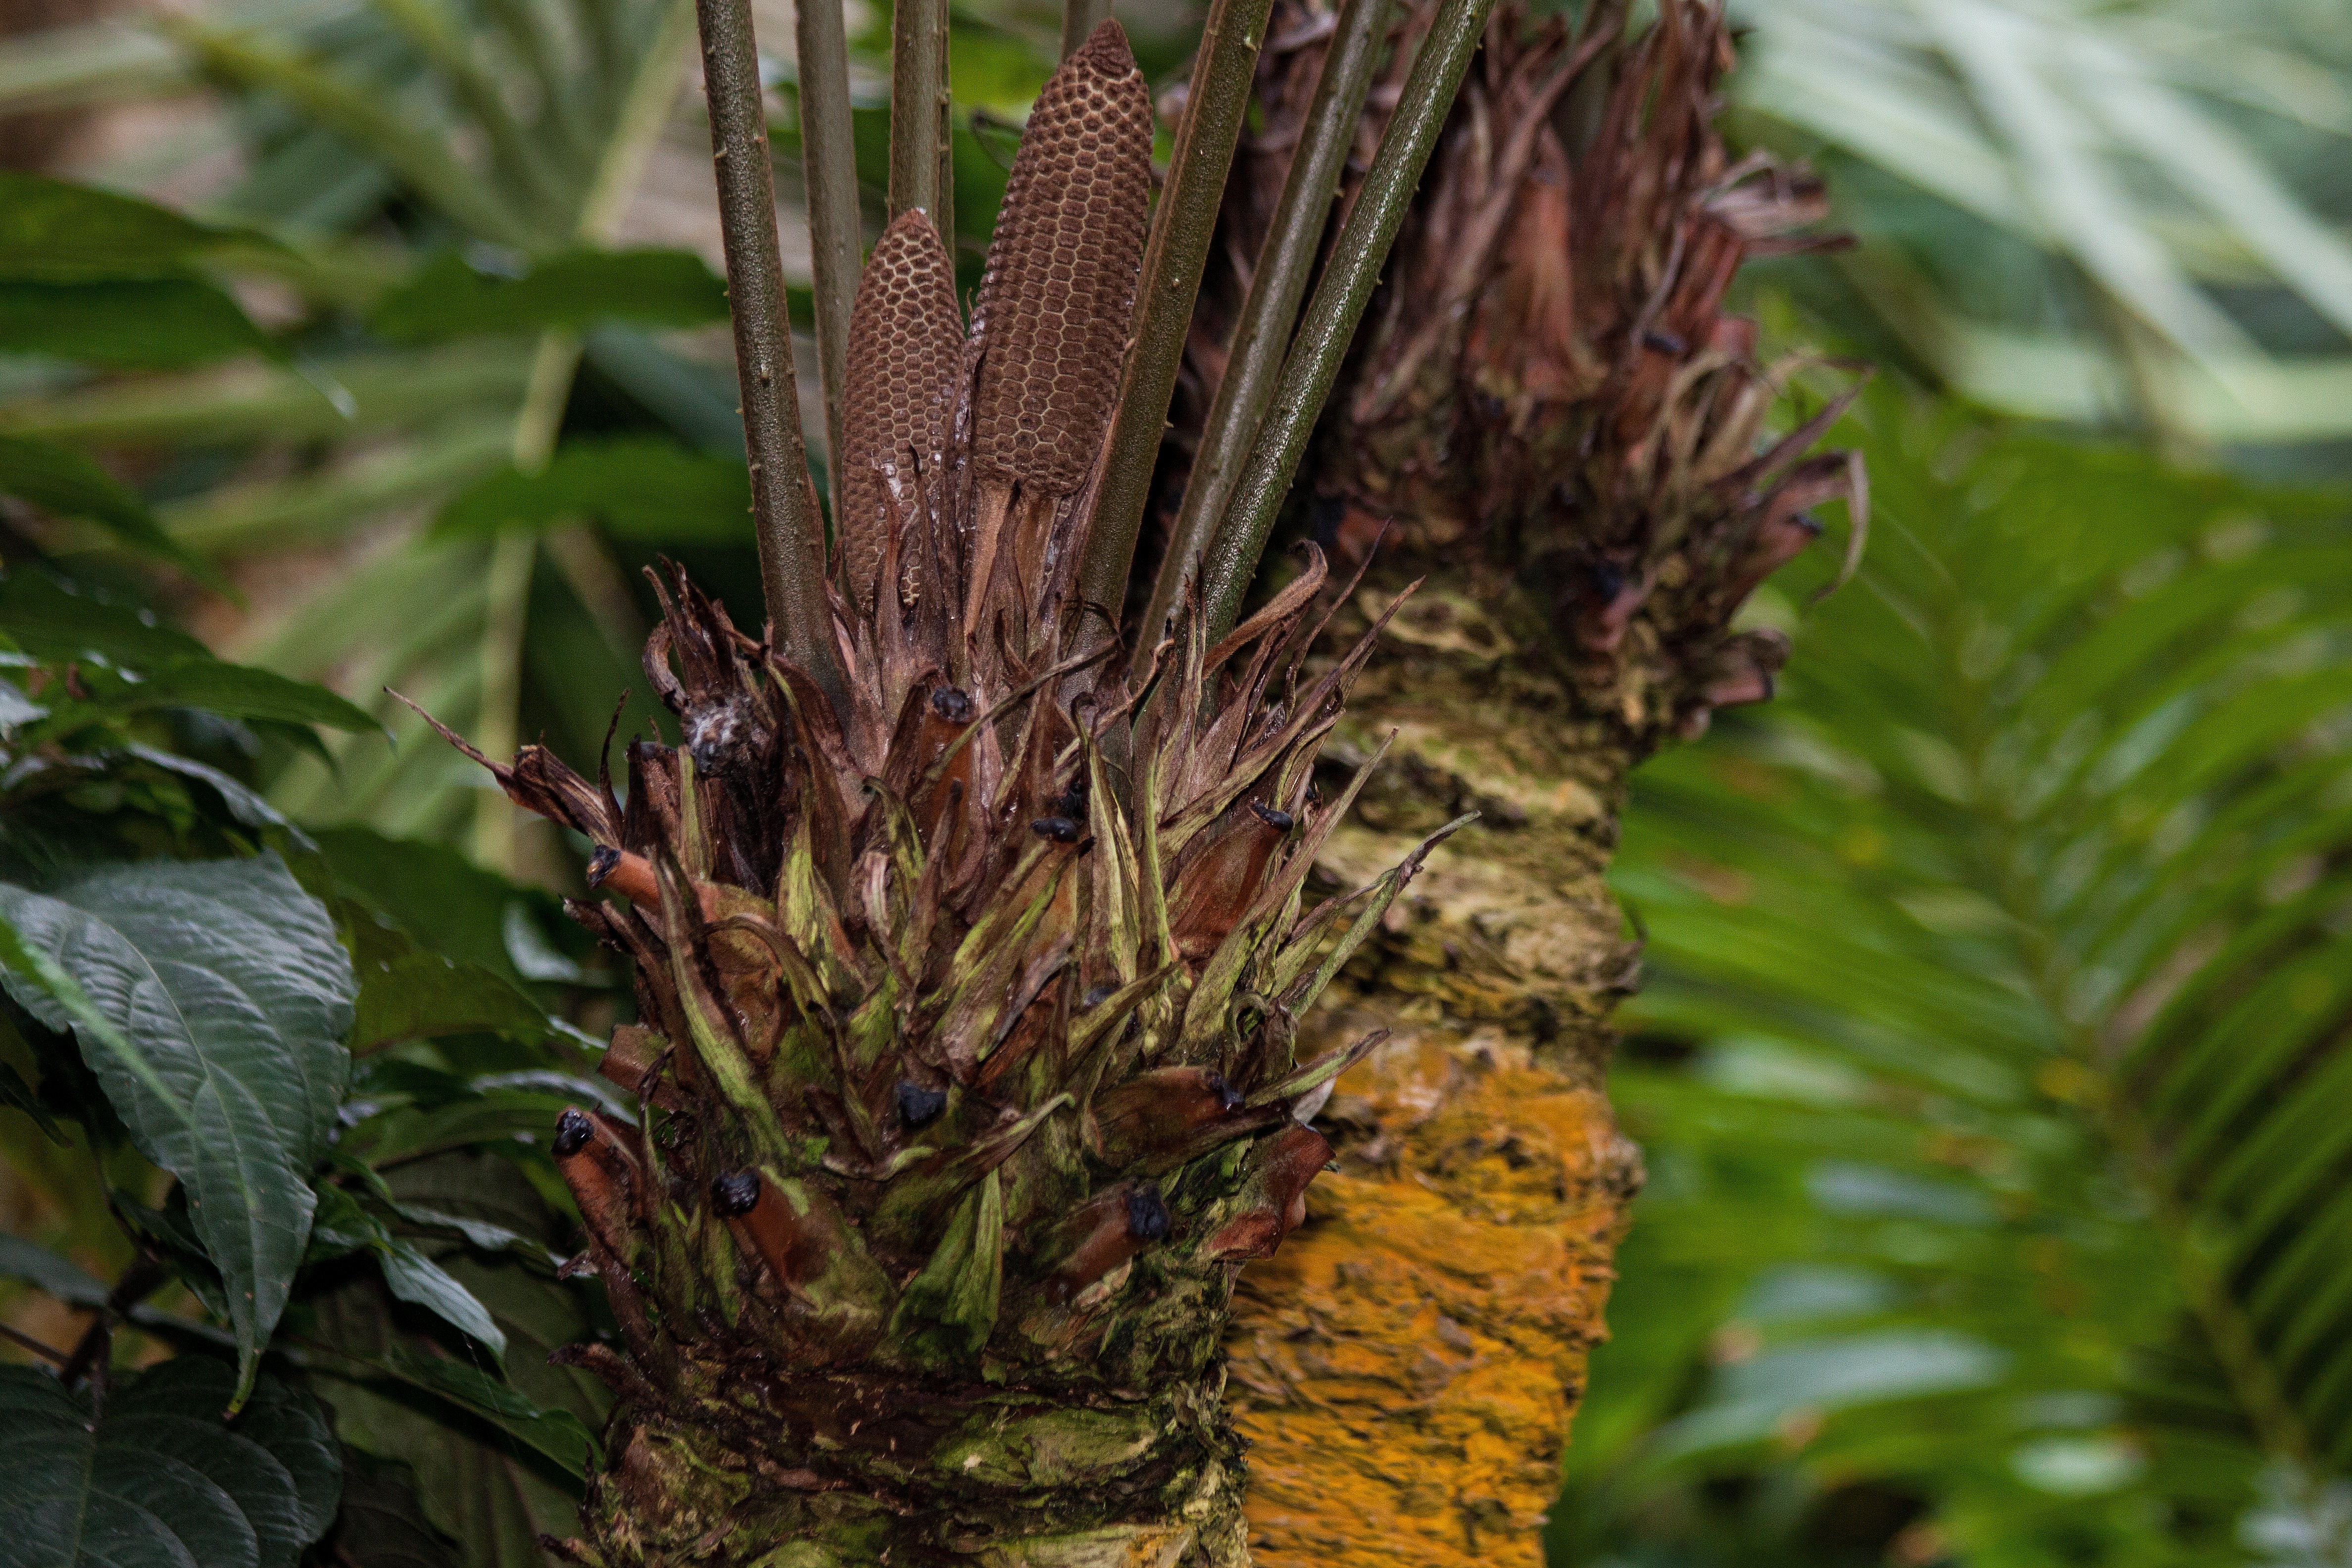
tree, plant, palm tree, leaf, two, flora, tap, vegetation, cycad, ecuador, genus, ferns and horsetails, arecales, vascular plant, elaeis, zamia, terrestrial plant, male plant, zamia lindenii